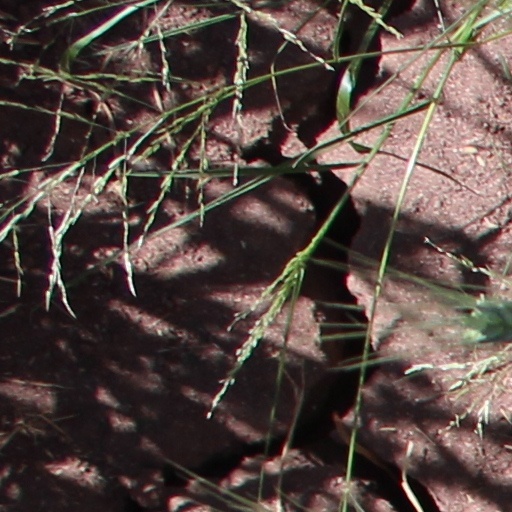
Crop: wheat